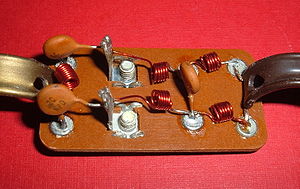
Elektronik
Eksempel på et simplere elektrisk kredsløb - to filtre. Kredsløbets formål er at dele et balanceret input-signal (de to skrueendeterminaler) frekvenser i to dele. "Lave"-frekvenser til højre via et lavpasfilter – og "høje"-frekvenser til venstre via et højpasfilter. Output er to balancerede signaler.
Elektronik er videnskaben og teknologien om elektroniske kredsløb bestående af komponenter såsom transistorer, integrerede kredsløb, modstande og spoler. Den fundamentale forståelse af elektroniske komponenters virkemåde er et fysisk problem mens design og konstruktion af elektroniske kredsløb er en ingeniør-disciplin.